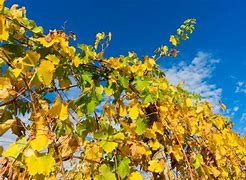
Label: grape